Kraton (Indonesia)

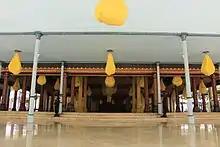
Pendhapa (pavilion) in Kraton Surakarta.

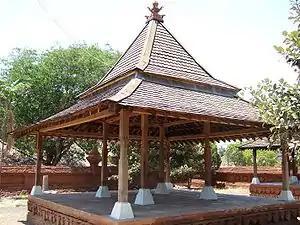
Pendhapa (pavilion) in Kraton Kasepuhan.

Kratons, or keratons, that function as the residence of a royal family include: